Hugh Roe O'Donnell

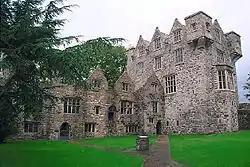
A color photograph of a grey stone castle located in a green landscape

Elizabeth I suspended Bingham from the presidency of Connacht. Distinguished soldier Conyers Clifford was made Connacht's chief commissioner in December 1596. O'Donnell again raided into Connacht in January 1597, sacking Athenry and plundering the suburbs of Galway city. He was supported by competitors to the Clanricarde title. Clifford responded by forcing MacWilliam Bourke from Mayo. O'Donnell reinstalled MacWilliam Bourke, but Clifford forced him out again in June.